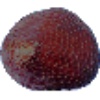
Label: Salak 1